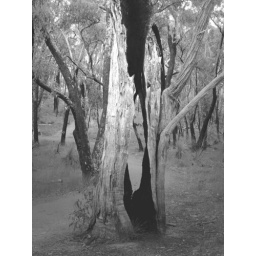
A big tree burned the forest in the Grampians in VIC a few years ago...